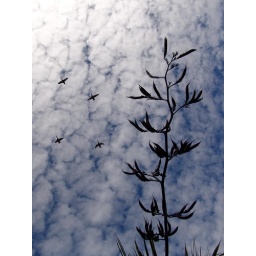
Composition of plant and sky from Bantry, Ireland with ducks flying over Faversham, England